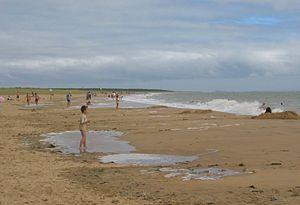
La Faute-sur-Mer. Plage des Bélougas. Vue vers le sud-est. On distingue à l'horizon la forêt à la pointe d'Arcay, les silos du port de la Pallice et le pont de l'Île de Ré. 2007
La Faute-sur-Mer est une commune du centre-ouest de la France, située dans le département de la Vendée en région Pays de la Loire.